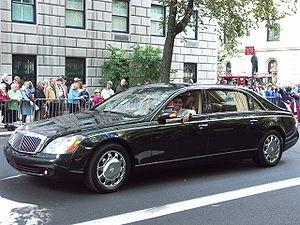
La consommation ostentatoire est une consommation destinée soit à montrer un statut social, un mode de vie, soit à faire croire aux autres que l'on possède ce statut social, mode de vie ou personnalité.